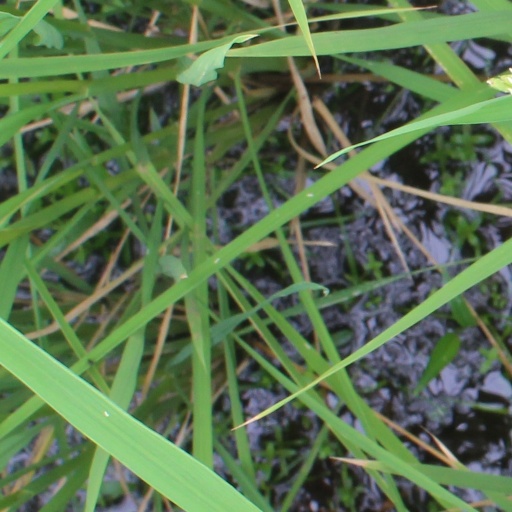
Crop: rice